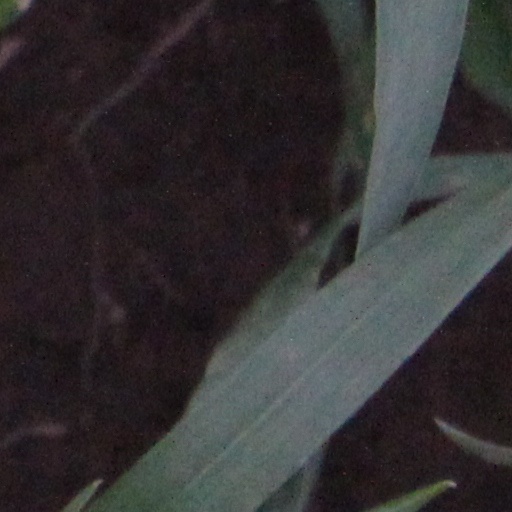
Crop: wheat